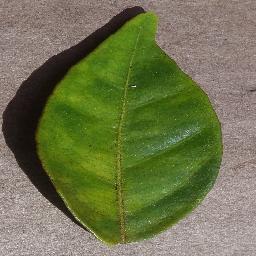
Label: Orange___Haunglongbing_(Citrus_greening)